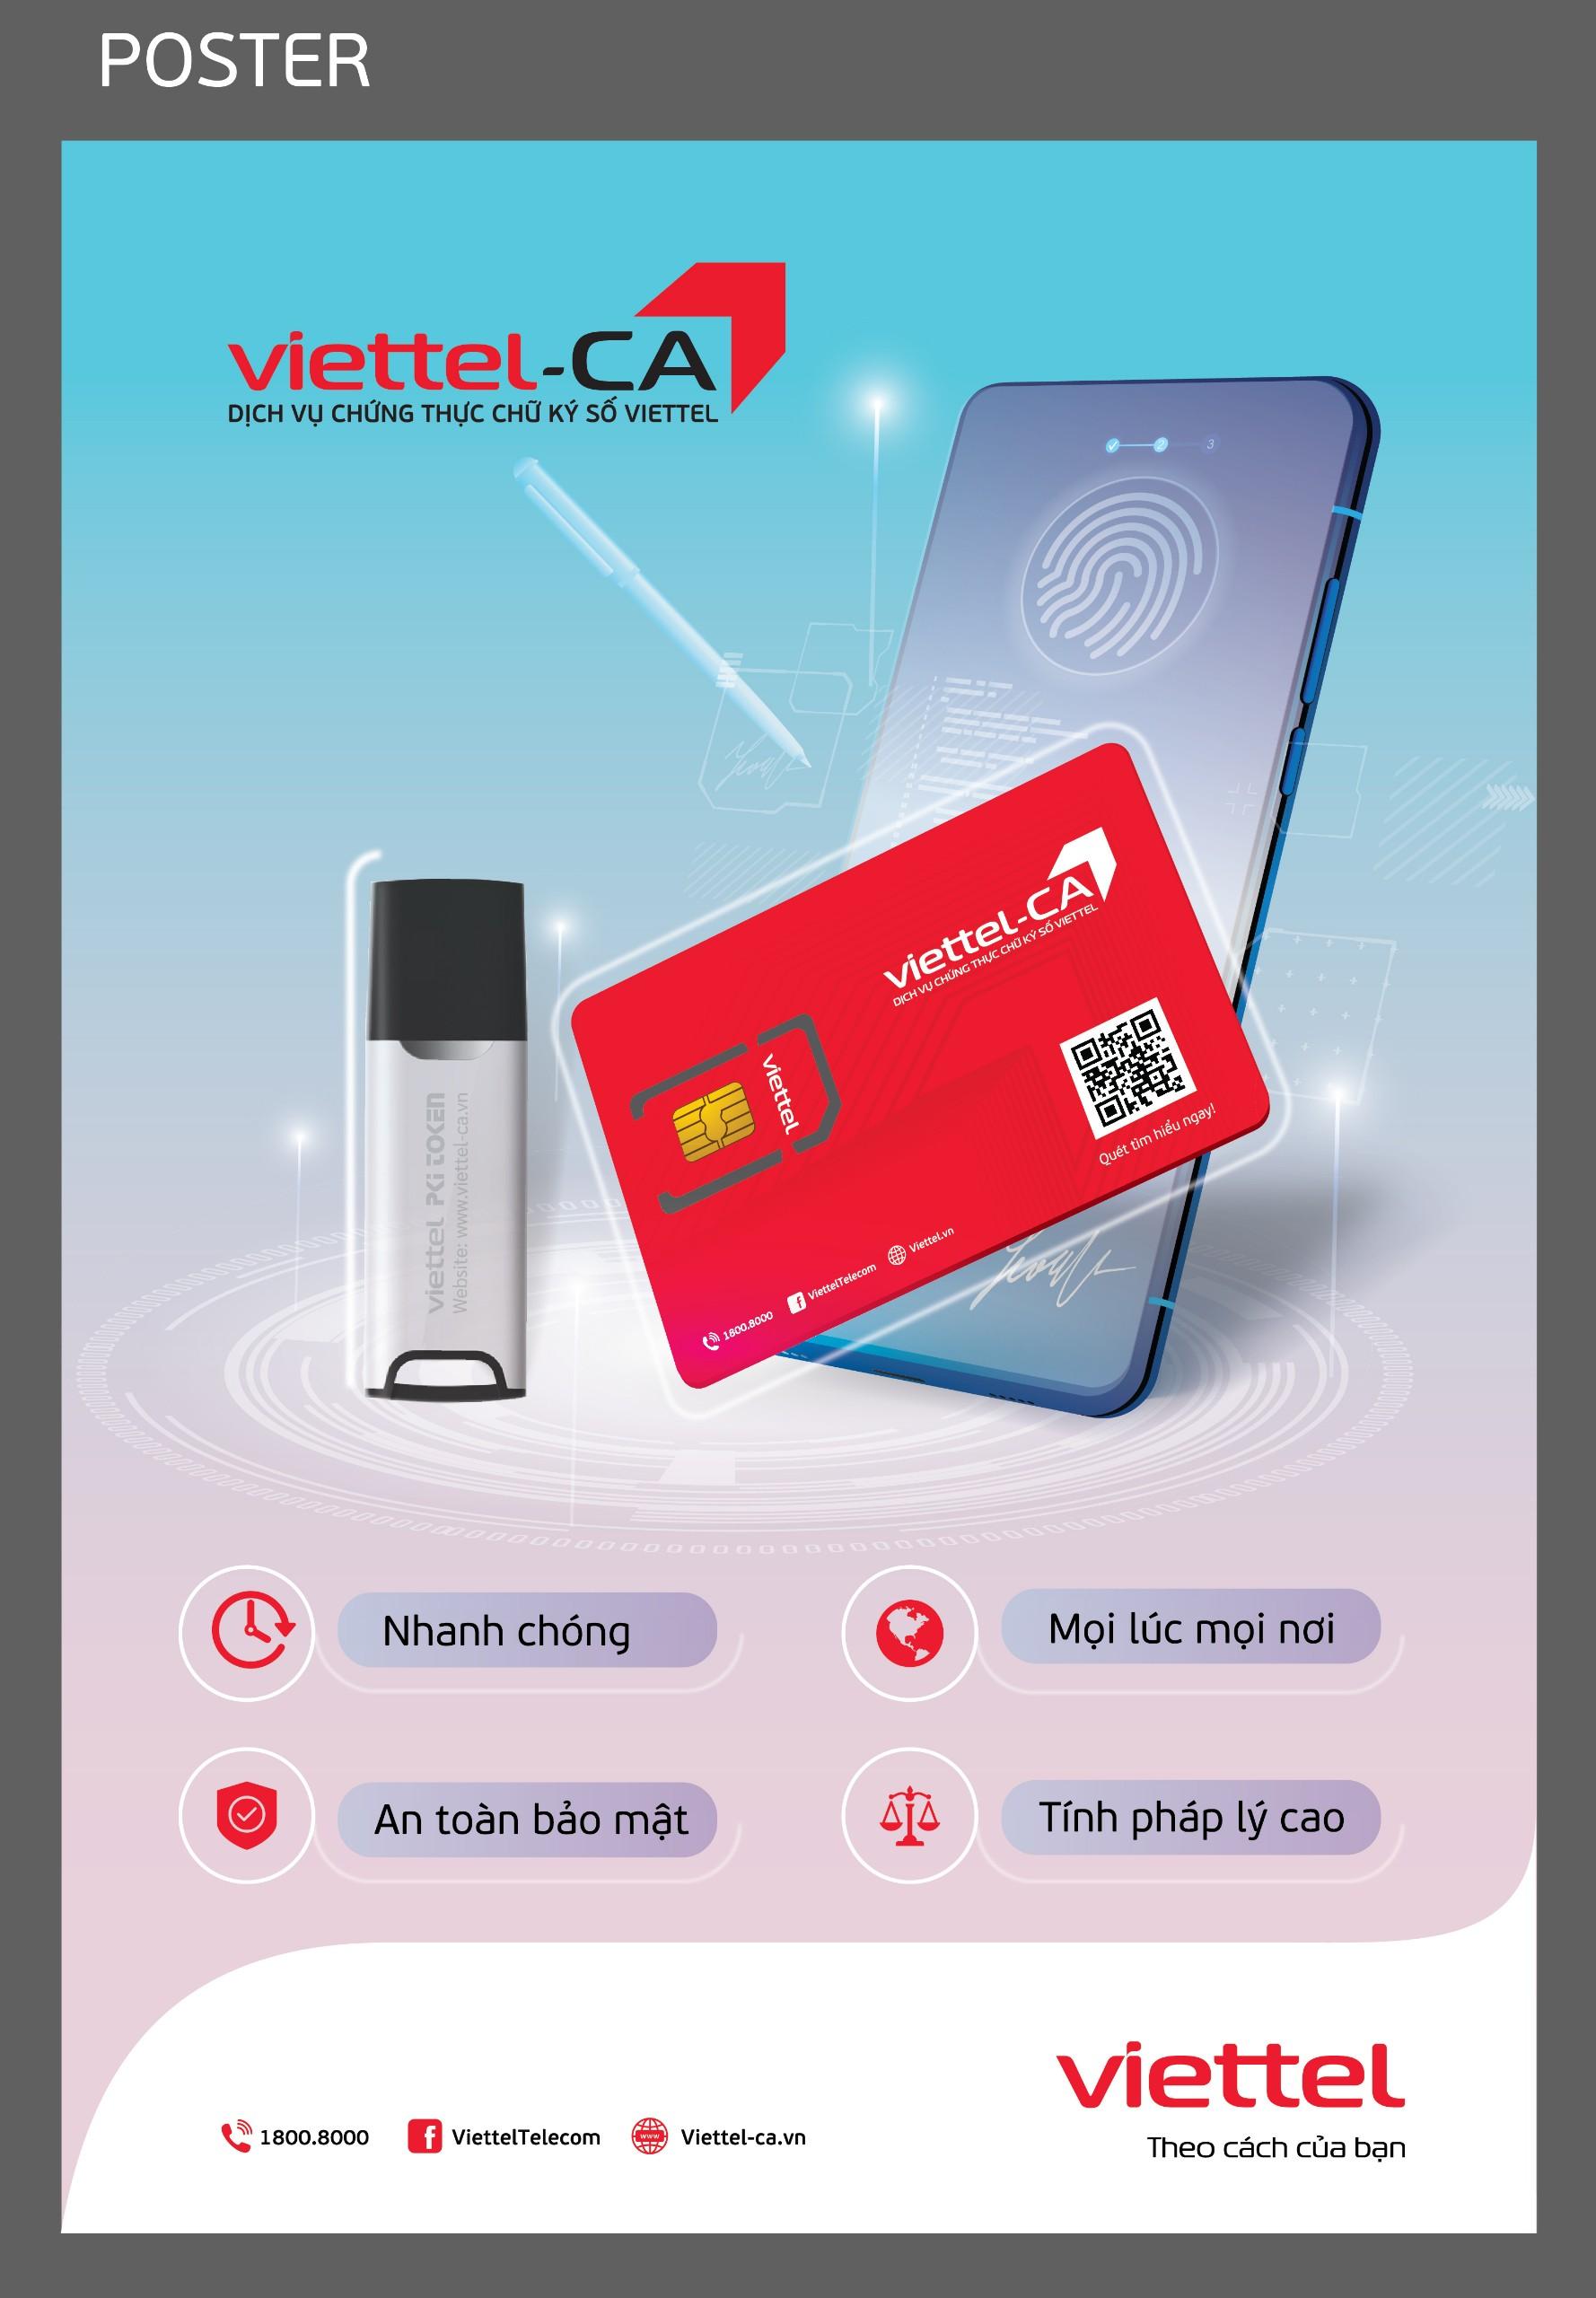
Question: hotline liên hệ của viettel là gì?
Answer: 18 008 000